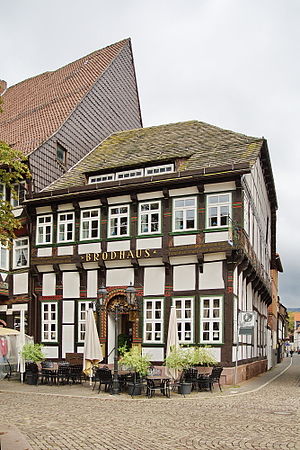
Einbeck / Galleri
Einbeck er en tidligere Hansestad, et lokalcenter og en selvstændig kommune i Landkreis Northeim i den sydlige del af Niedersachsen med knap 31.500 indbyggere. Byen ligger ved floderne Ilme og Leine